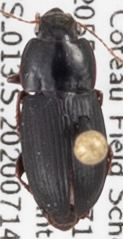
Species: Harpalus opacipennis
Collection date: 2020-08-04
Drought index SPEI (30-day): -0.82
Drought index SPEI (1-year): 0.302
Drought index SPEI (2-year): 0.944